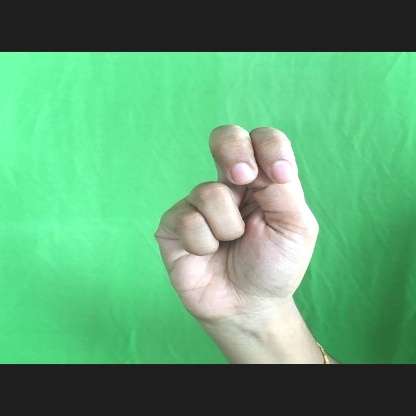
Mudra: Katakamukha